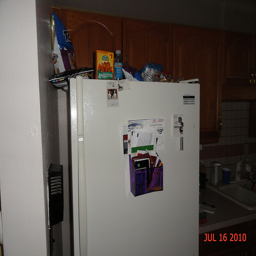
A refrigerator with a bunch of notes on the fridge.
a fridge with some stickers on the door
A refrigerator  in a kitchen with a large caddy magnet on it.
A white household refrigerator with a magnet that holds mail.
A bin attached to a refrigerator holds several different things.